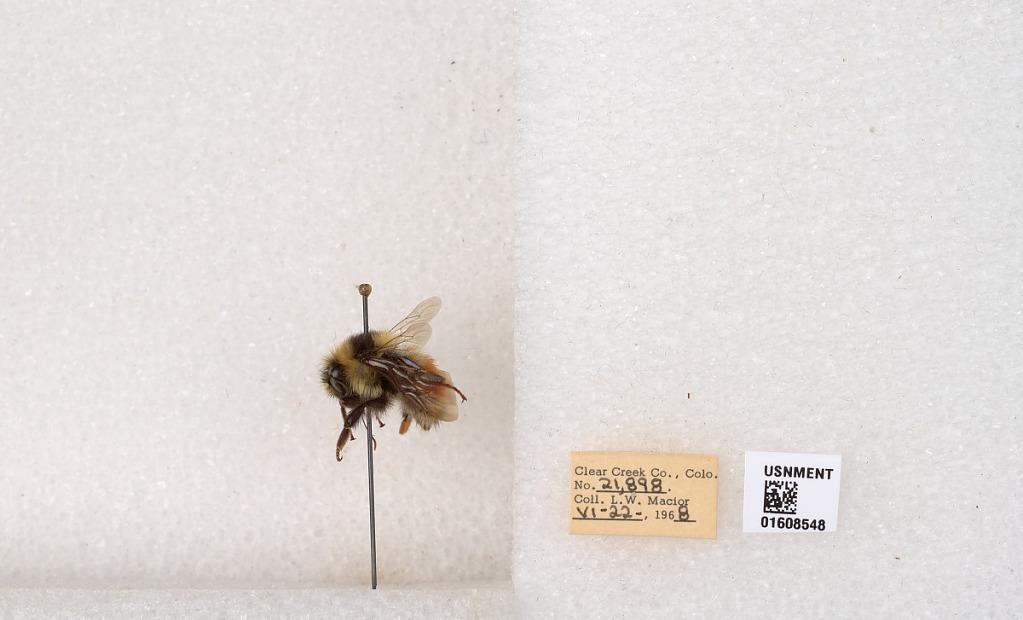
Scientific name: Bombus (Pyrobombus) sylvicola Kirby
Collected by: L. Macior
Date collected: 1968-6-22
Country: United States
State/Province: Colorado
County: Clear Creek
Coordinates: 39.6891, -105.644